Prayers for the Assassin

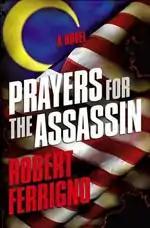

Prayers for the Assassin is a political thriller, and a work of speculative fiction, written by American crime writer Robert Ferrigno. The story is set in 2040, after economic strife and a pair of nuclear attacks have led to civil war, causing the United States to split into two hostile and competing nations: one a moderate Islamic republic with its capital in Seattle, the other a breakaway Christian Bible Belt built on the ashes of the former Confederacy and with its capital in Atlanta.